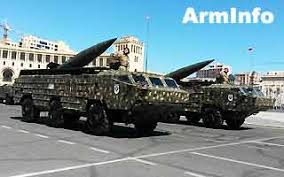
Label: Iskander